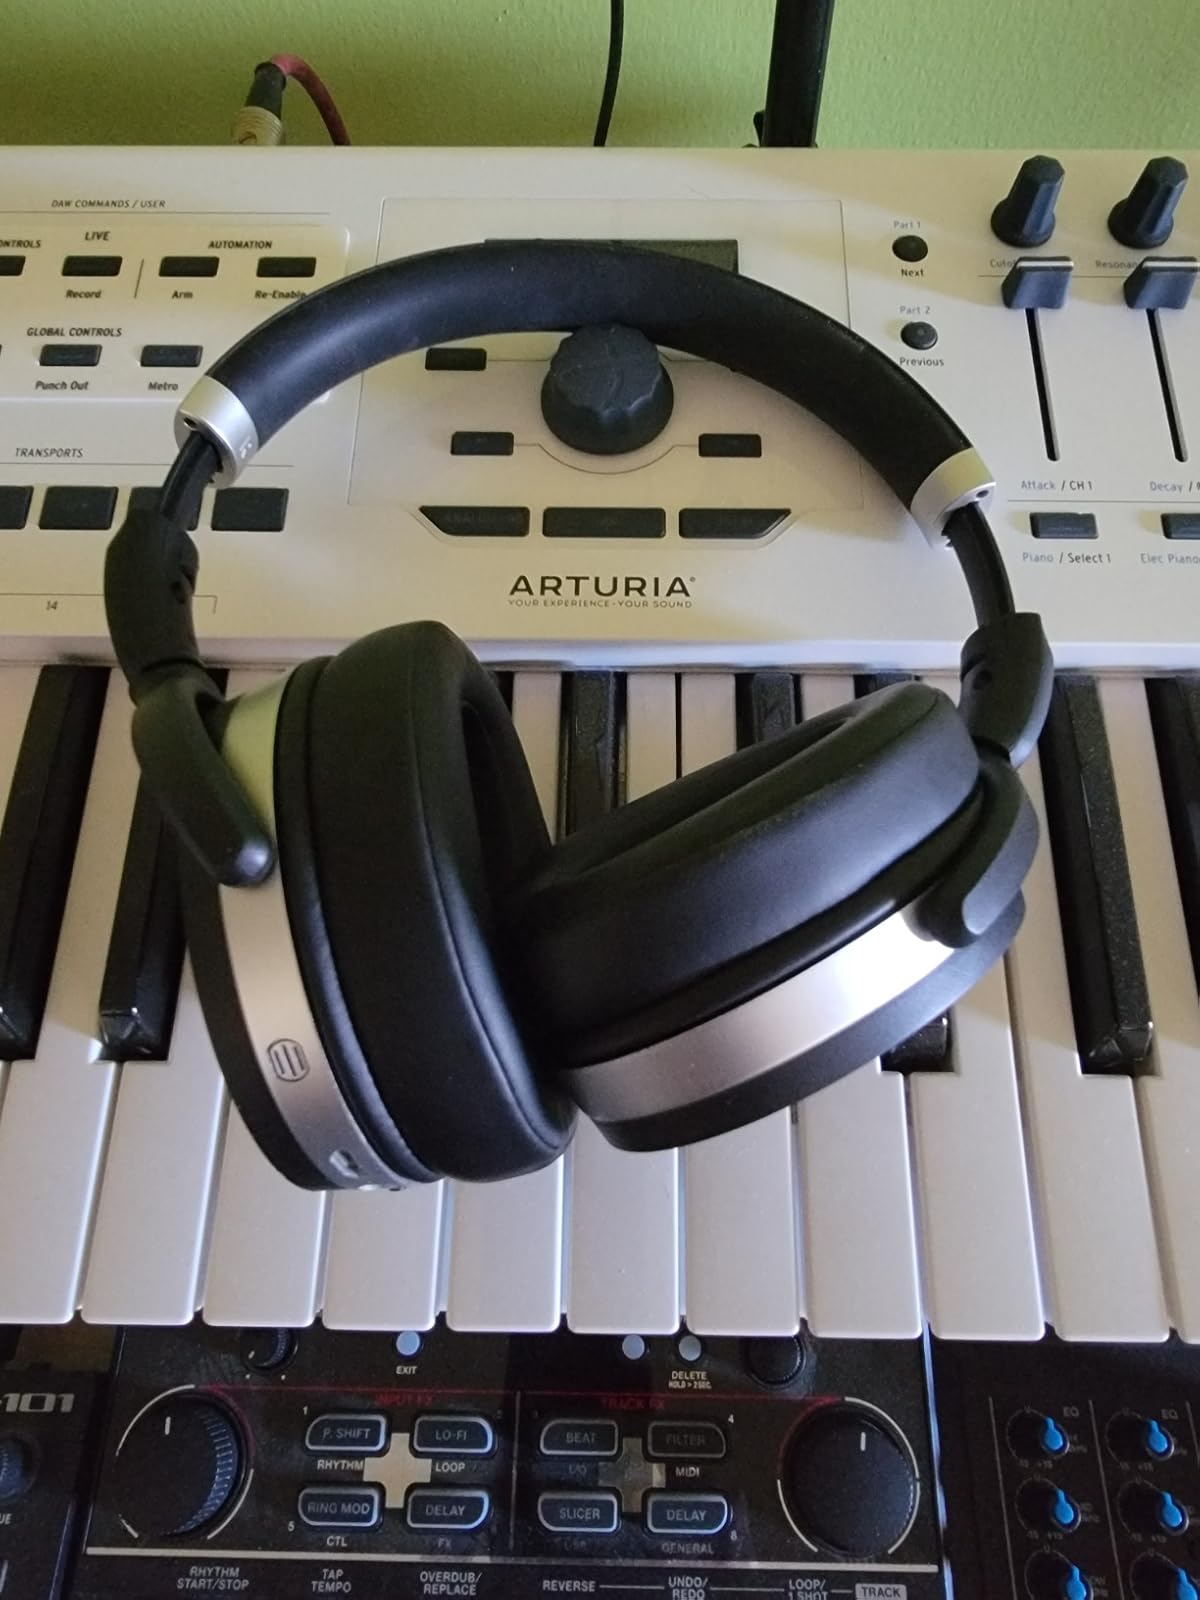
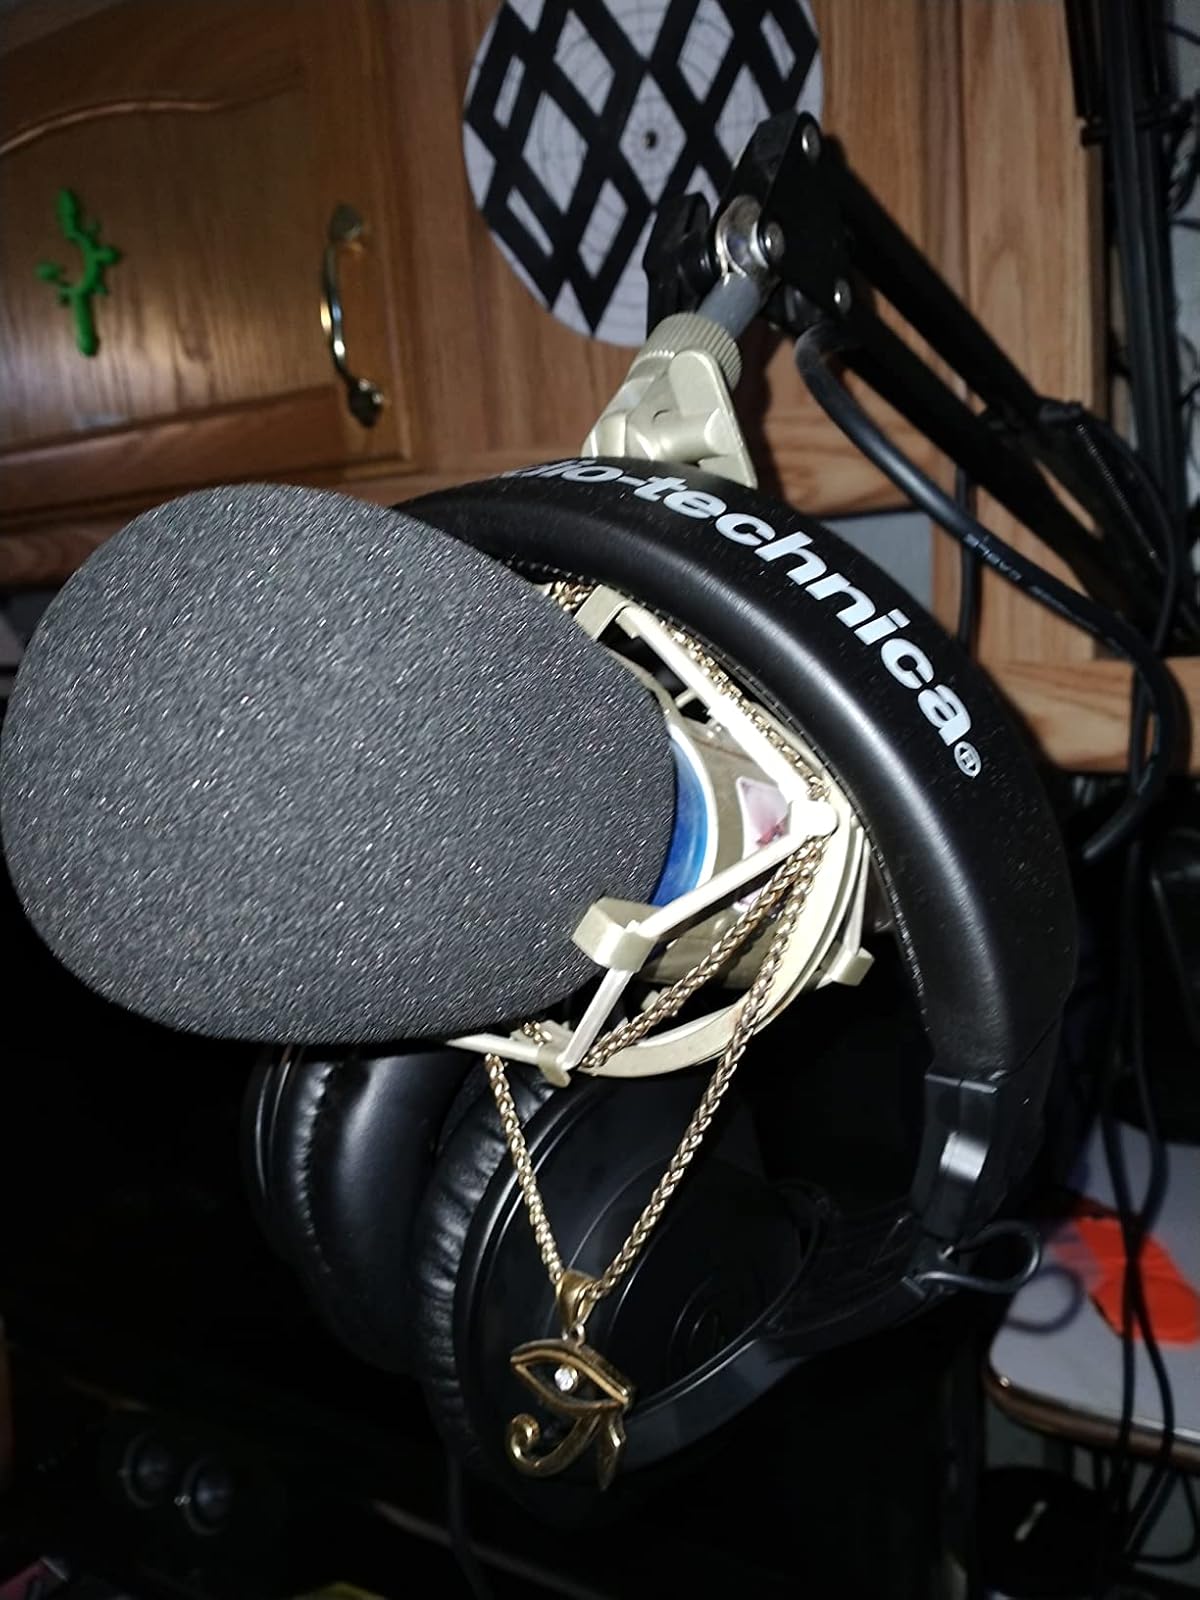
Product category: headphones
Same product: no